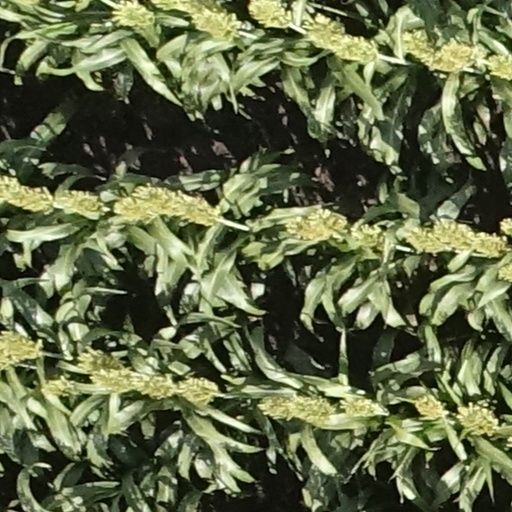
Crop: sorghum